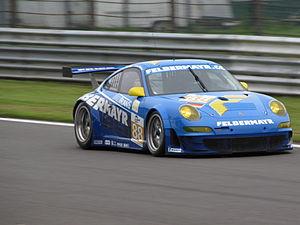
Les 1 000 kilomètres de Spa 2009, disputés le 10 mai 2009 sur le circuit de Spa-Francorchamps en Belgique, sont la vingt-neuvième édition de cette épreuve, la vingt-quatrième sur un format de 1 000 kilomètres, et la deuxième manche des Le Mans Series 2009. Il s'agit de la vingt-huitième course des Le Mans Series courue depuis 2004.